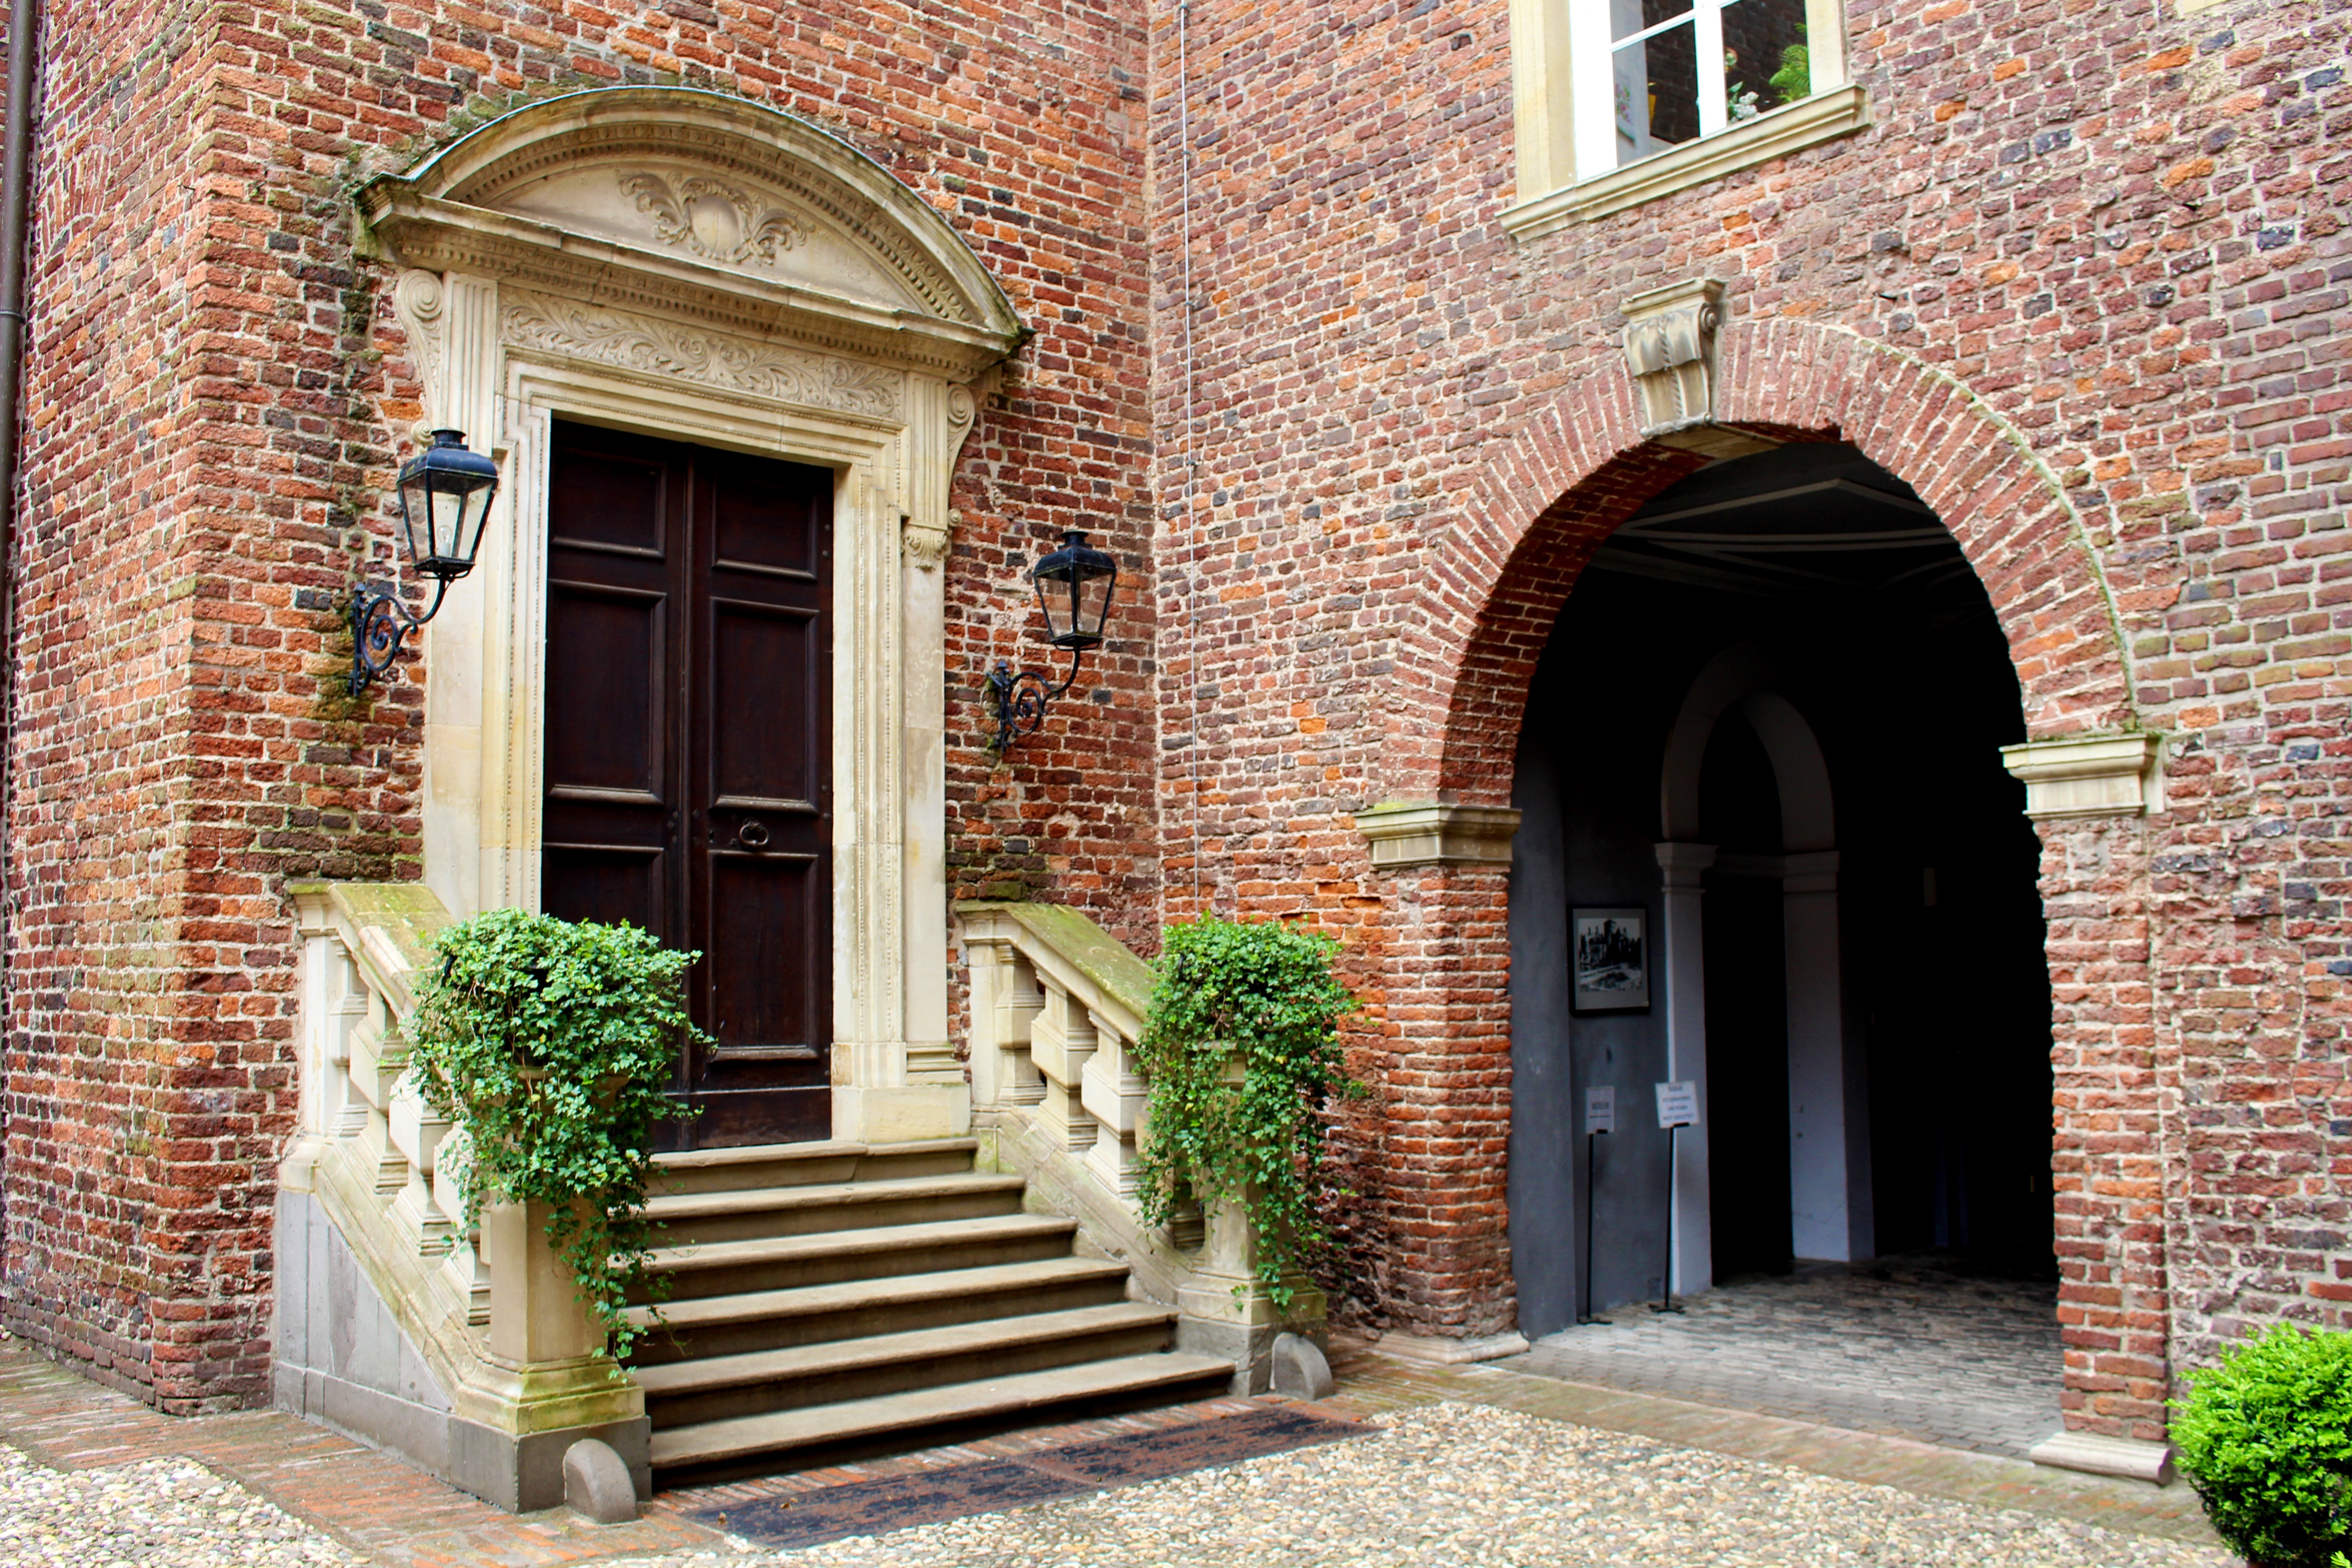
architecture, building, old, alley, home, wall, stone, staircase, porch, arch, cottage, castle, facade, property, brick, door, goal, places of interest, fortress, courtyard, stairs, passage, germany, estate, input, house entrance, historically, masonry, hof, neighbourhood, emergence, gradually, stone stairs, stair step, concluded anholt, wall arch